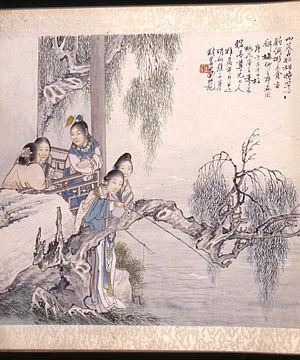
Le Rêve dans le pavillon rouge, écrit par Cao Xueqin en dix ans, est le dernier en date des quatre grands romans de la littérature classique chinoise, considéré par Mao Zedong comme l'une des fiertés de la Chine. Il fut écrit au milieu du XVIIIᵉ siècle durant la dynastie Qing. Il est considéré comme l'un des chefs-d’œuvre de la littérature chinoise, si ce n'est le plus prestigieux, et est généralement considéré comme l'apogée de l'art romanesque chinois ; à ce titre, l'immense œuvre fait partie de la collection UNESCO d'œuvres représentatives. L'exégèse du Rêve dans le pavillon rouge et tout ce qui s'y rapporte représente un pan entier de l'étude littéraire que l'on appelle « la rougeologie ». La rougeologie attire et fascine des lecteurs et des lettrés du monde entier, bien au-delà de la sphère chinoise, ce qui souligne la dimension universelle de l'ouvrage